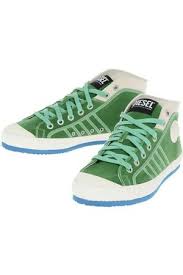
Label: Sneaker